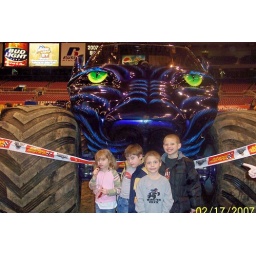
my boys with their cousins in front of the Predator monster truck